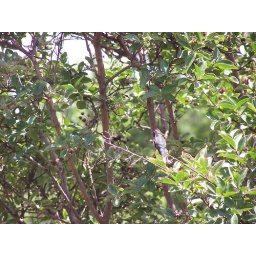
Humming bird in tree